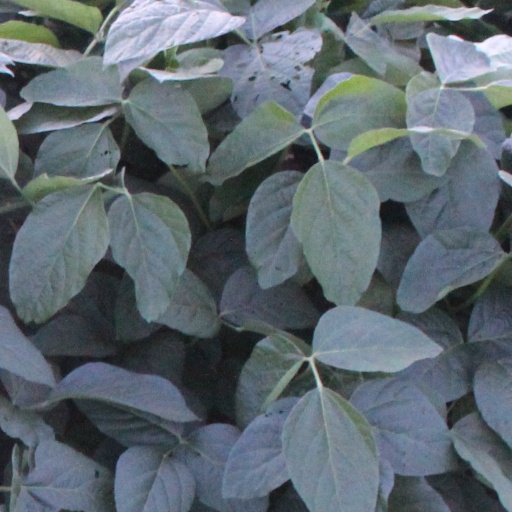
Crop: soybean